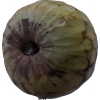
Label: cherimoya